Vampire: The Masquerade (Vault Comics)

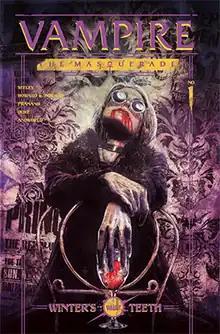
"Vampire: The Masquerade" #1 cover art by Aaron Campbell, featuring the character Cecily Bain

Vampire: The Masquerade is a monthly horror comic book published by Vault Comics since 2020. It is based on the tabletop role-playing game , and is part of the larger "World of Darkness" series. The series is written by Tim Seeley, Tini Howard and Blake Howard, with art by Devmalya Pramanik, Nathan Gooden, David W. Mack and Aaron Campbell, coloring by Addison Duke, and lettering by AndWorld.